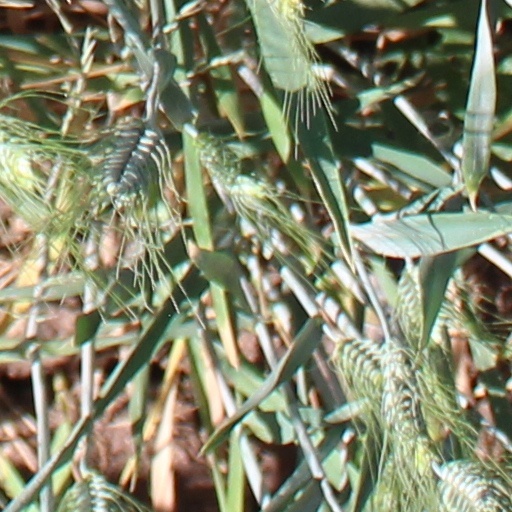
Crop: wheat